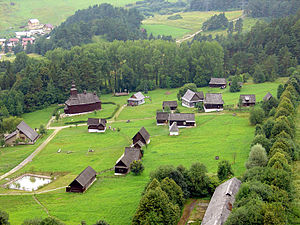
Frilandsmuseer / Europa / Slovakiet
Frilandsmuseum i Stará Lubovna, Slovakiet.
Dette er en liste over frilandsmuseer listet efter land.